Rubber stamp

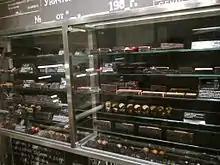
Bureaucratic rubber stamps displayed in the Museum of Occupations and Freedom Fights, in Vilnius, Lithuania

Rubber stamps are used beyond the business and office world. Applications range from education to marking animals to the food and drinks industry. A few are listed below: